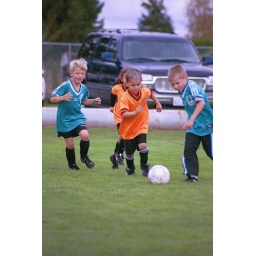
My son's soccer team. not my son in this picture. We are the orange team! Soccer 9/30/2006